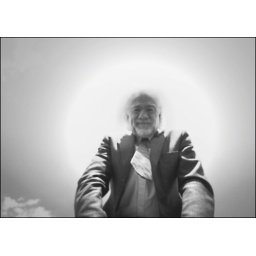
self portrait against the sky with camera on ground and timer